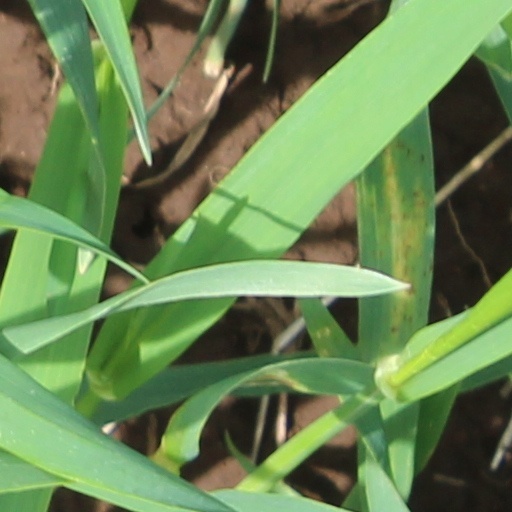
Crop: wheat